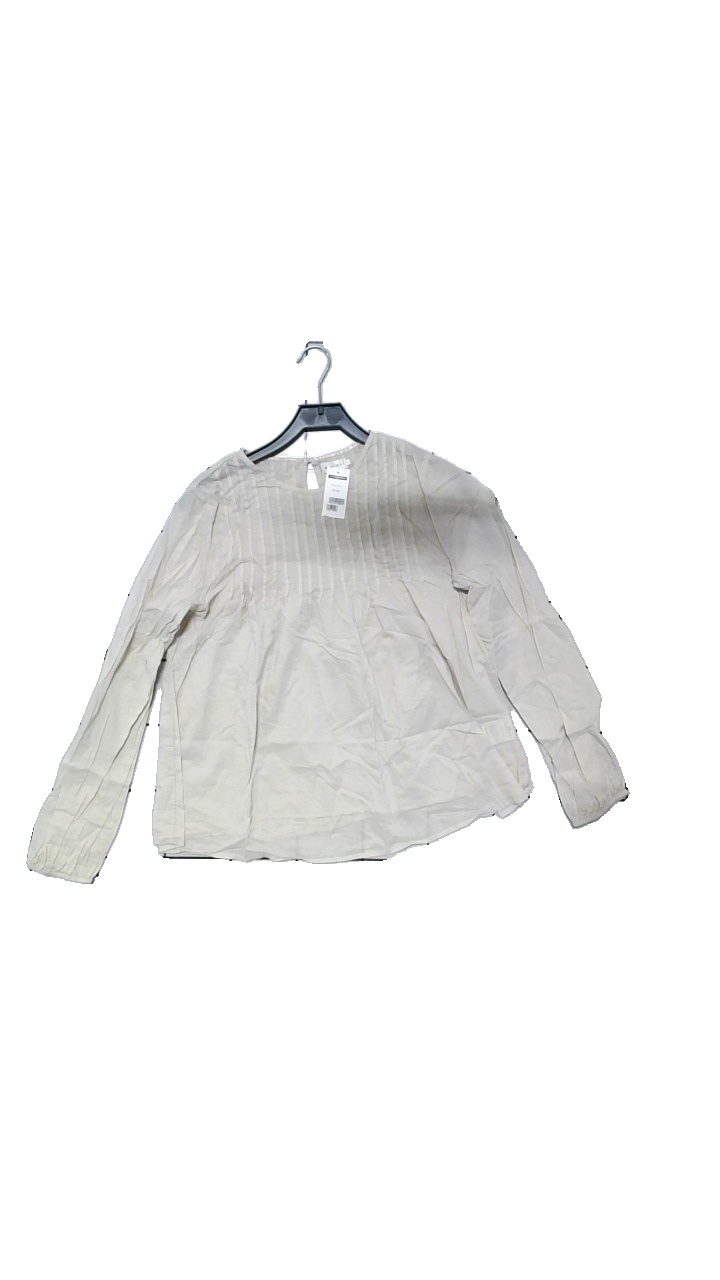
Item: Blouse (Ladies)
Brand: Lager 157
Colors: Beige
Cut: Loose
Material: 100% cotton
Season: All
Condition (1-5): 4
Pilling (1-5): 4
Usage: Reuse
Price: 50-100